Roberto Cicciomessere

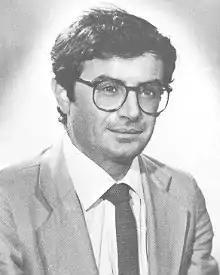
Roberto Cicciomessere

Roberto Cicciomessere (30 October 1946 – 26 May 2023) was an Italian politician who served as a Member of the European Parliament.